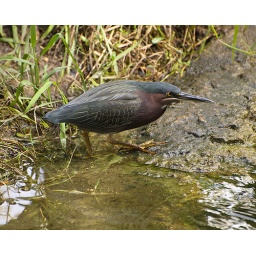
Wading bird (a green heron, actually) in the orangutan enclosure at the Houston Zoo